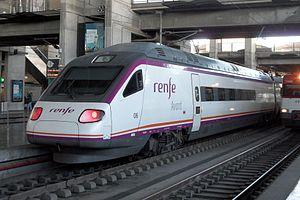
Le S-104 est un train à grande vitesse construit par Alstom et CAF et exploité par la Renfe en Espagne pour des trajets courts à grande vitesse. Ces rames, non pendulaires, sont dérivées des Fiat Pendolino ETR 490 pendulaires construits spécifiquement pour la Renfe, en version plus puissante et comportant 4 caisses.
La liste qui suit est une liste de trains à grande vitesse limitée aux rames roulantes conventionnelles qui ont été, sont ou seront en service commercial sous peu.
AV City est le nom commercial d'un service de transport ferroviaire de passagers à grande vitesse de la Renfe créé en 2014. L'objectif est de proposer des trains à grande vitesse à des prix plus bas que les AVE.